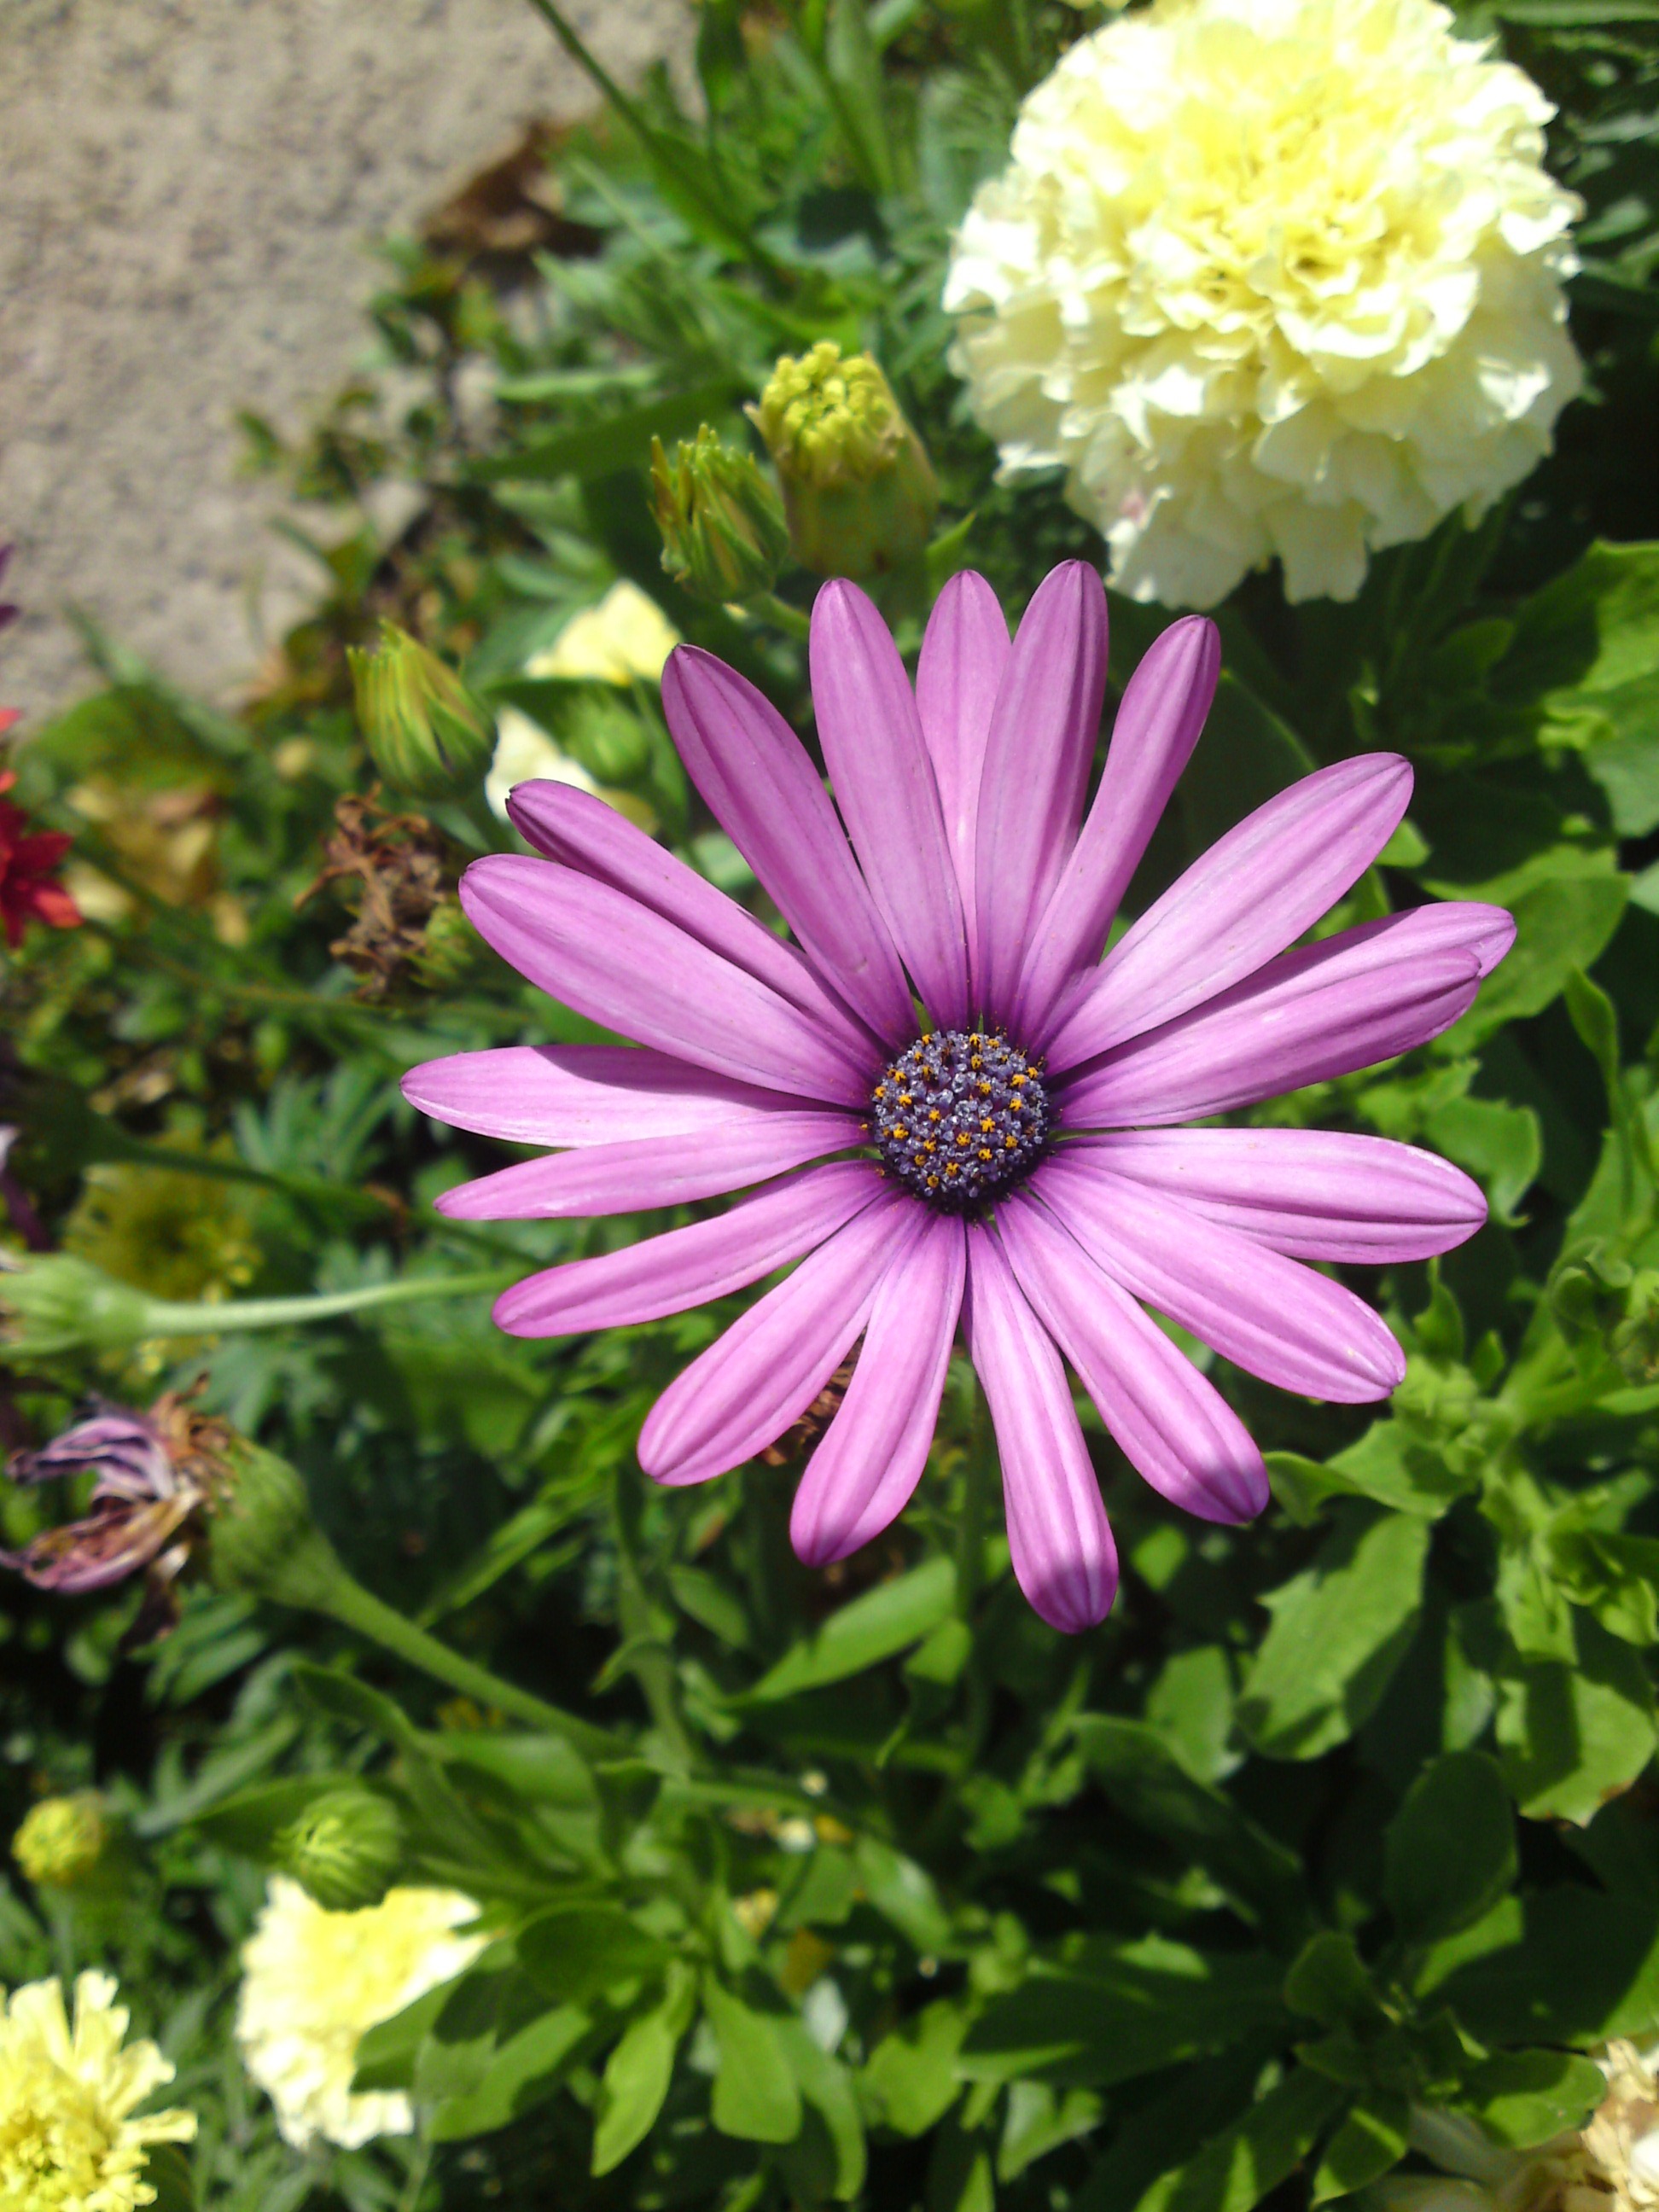
nature, blossom, plant, flower, purple, petal, bloom, balcony, spring, produce, botany, garden, flora, wildflower, aster, flowering plant, daisy family, annual plant, land plant, marguerite daisy, garden cosmos, chrysanths